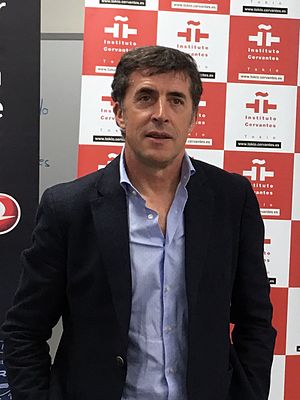
Pedro Delgado
Pedro Delgado Robledo, også kendt som Perico, er en tidligere professionel spansk cykelrytter. Han vandt Tour de France i 1988 og Vuelta a España i 1985 og 1989.